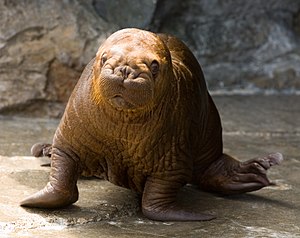
Hvalros / Livscyklus / Reproduktion
En hvalrosunge i Kamogawa Seaworld, Japan.
Hvalrossen er et havpattedyr der tilhører underordenen Pinnipedia, og lever i spredte områder omkring Nordpolen i Ishavet og i subarktiske have på den nordlige halvkugle. Hvalrossen er den eneste nulevende art i familien Odobenidae og slægt Odobenus. Arten kan opdeles i underarterne atlantisk hvalros som lever i Atlanterhavet, stillehavshvalros som lever i Stillehavet og O. r. laptevi, som lever i Laptevhavet i Ishavet.